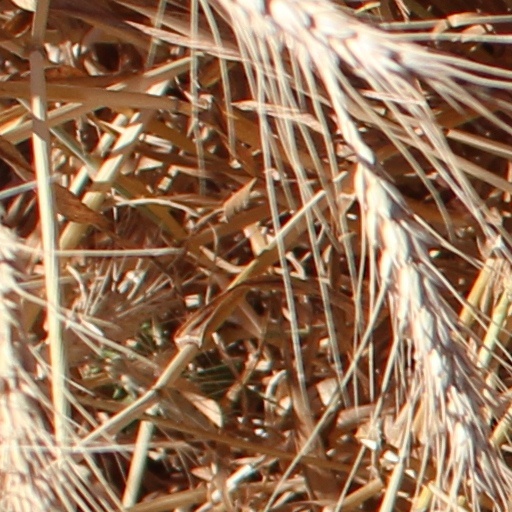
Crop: wheat